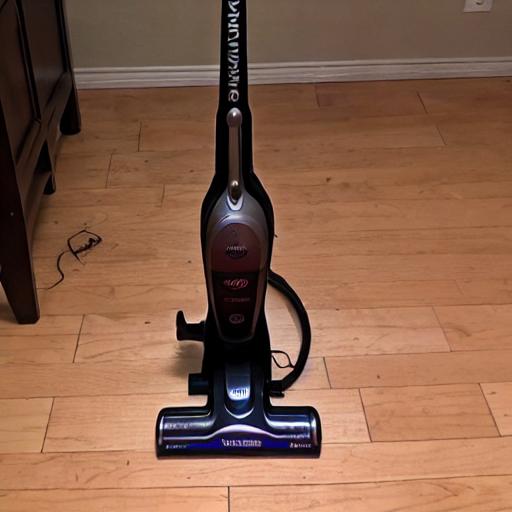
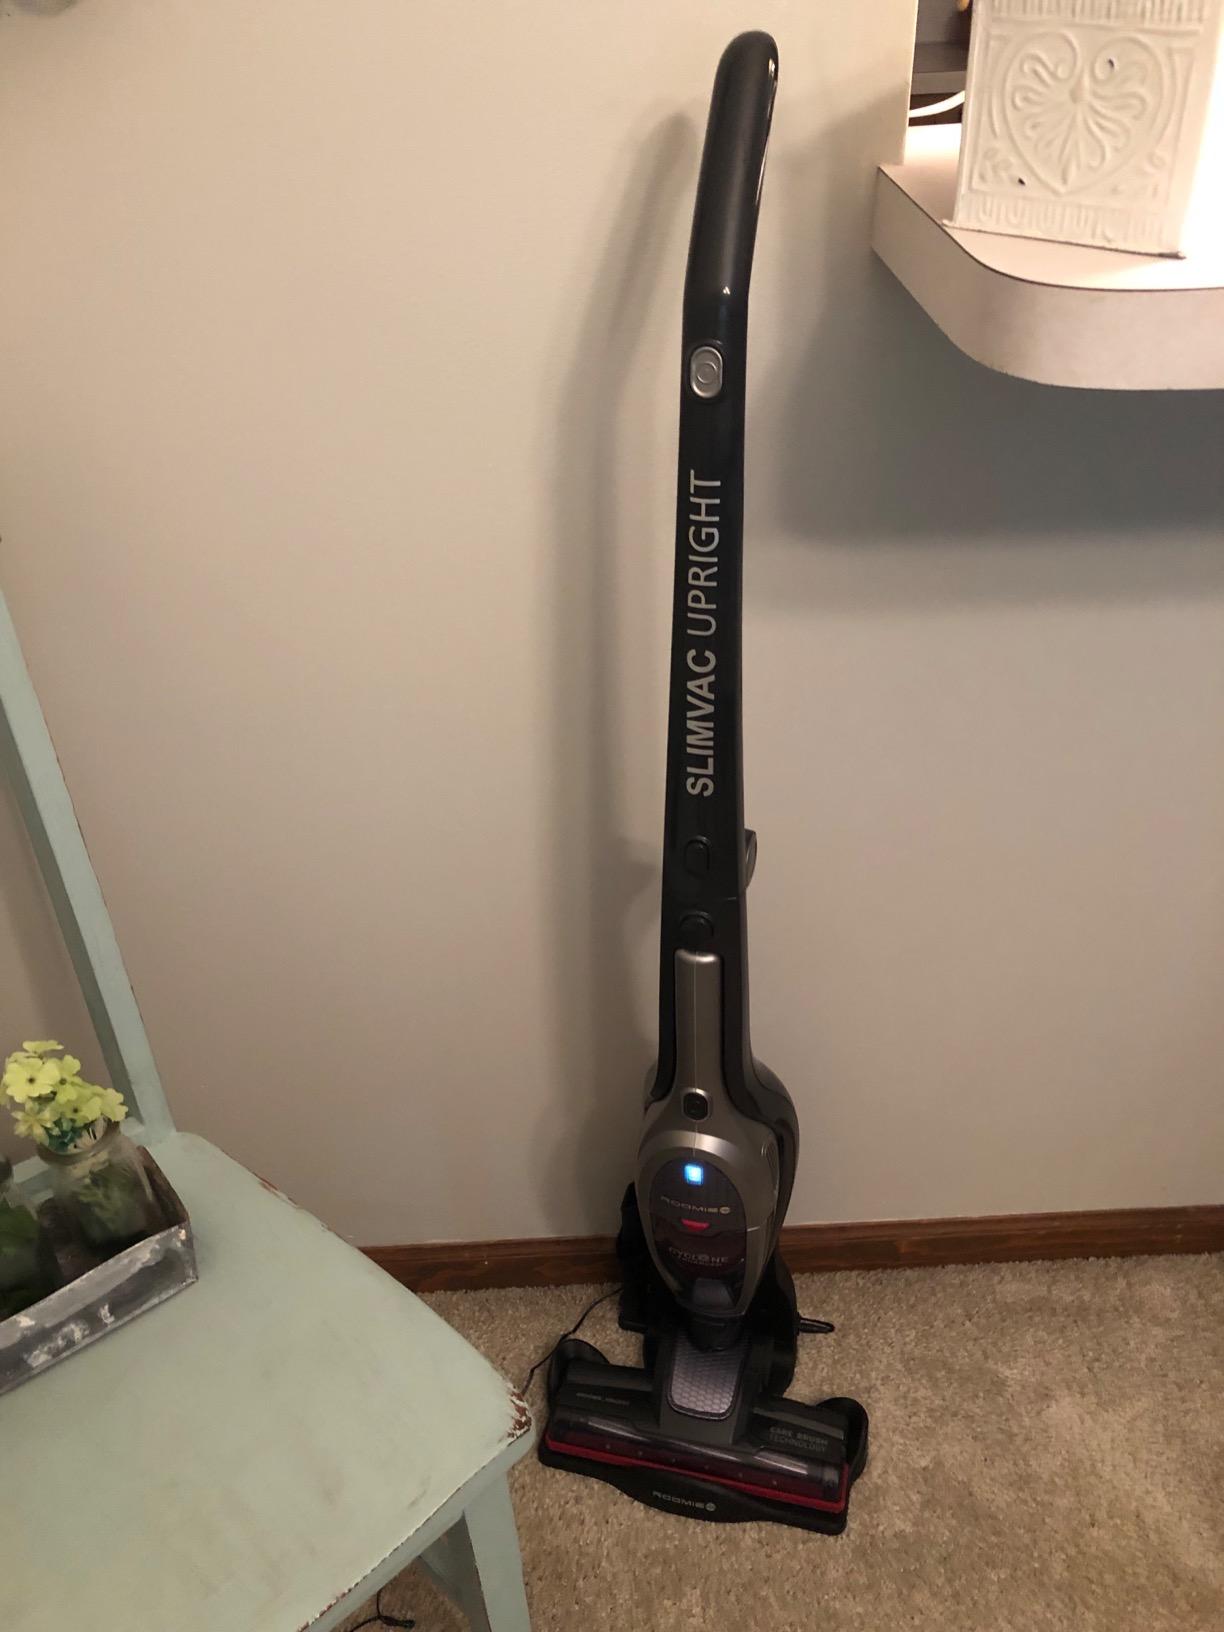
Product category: items_vacuum
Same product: no